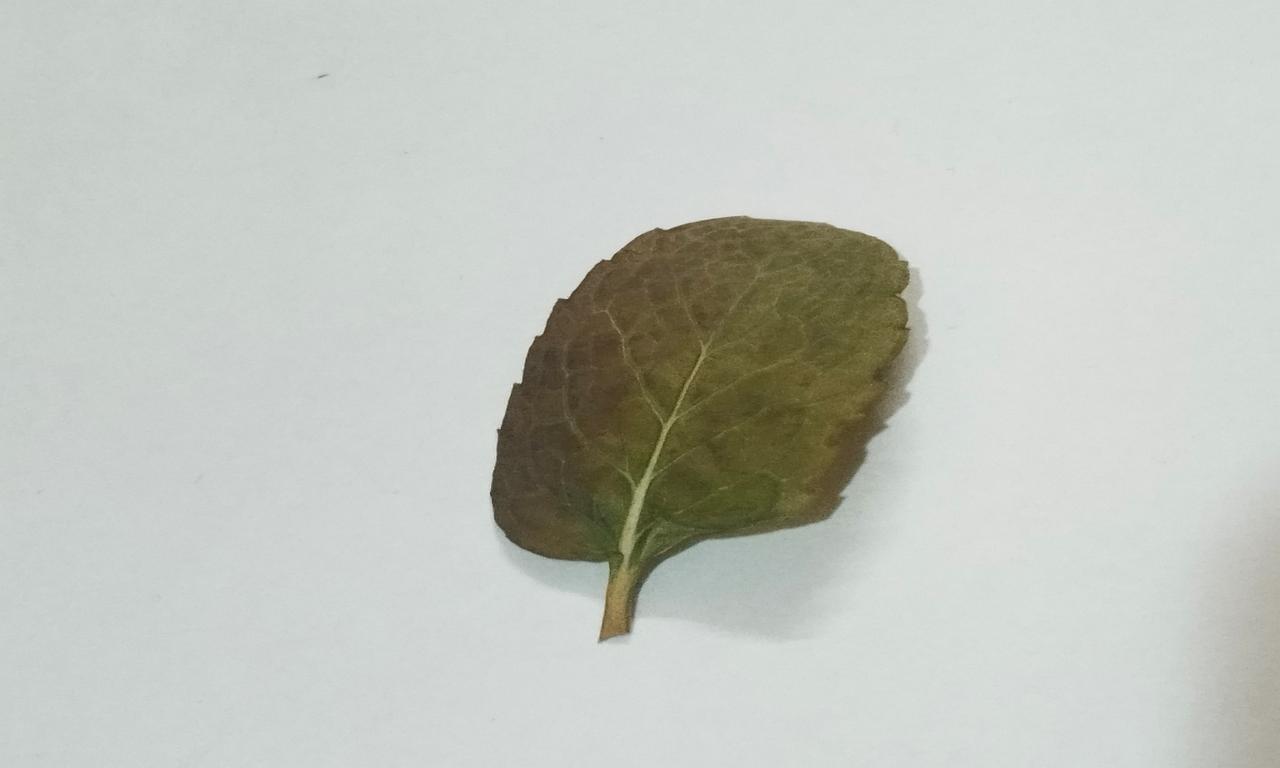
Label: Dried